Trakai

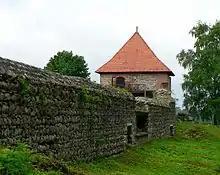
The old Trakai Peninsula Castle

Kęstutis moved the town from Senieji Trakai to its current location, which is sometimes known as Naujieji Trakai. The new location was a place of intensive construction: a new castle was built in the strait between lakes Galvė and Luka and known as the Peninsula Castle, and another one, known as the Island Castle, on an island in Lake Galvė. A village grew around the castles. Vicinity of Trakai was protected by Senieji Trakai, Strėva, Bražuolė, Daniliškės and other hillforts from attacks of the Teutonic Knights. Despite the protection, both wooden castles were successfully raided by the Teutonic Knights several times in a row.